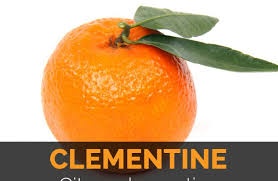
Label: mandarine